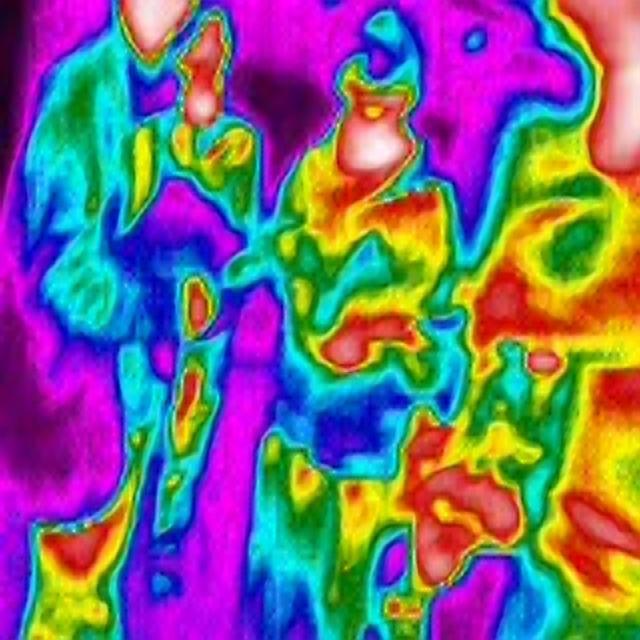
Detected objects:
label: person
label: person
label: person
label: person